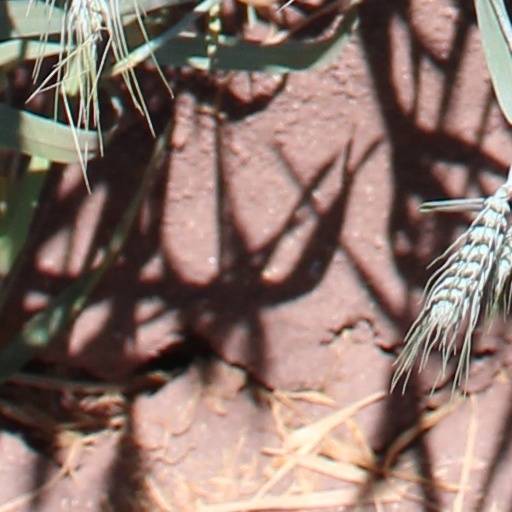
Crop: wheat